Homenaje a Dos Leyendas (2006)

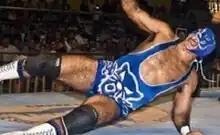
Blue Panther, wrestled in the fourth match of the night.

"Homenaje a Dos Leyendas" (2006) (Spanish for "Homage to Two Legends") was a professional wrestling supercard show event, scripted and produced by Consejo Mundial de Lucha Libre (CMLL; "World Wrestling Council"). The "Dos Leyendas" show took place on March 17, 2006 in CMLL's main venue, Arena México, Mexico City, Mexico. The event was to honor and remember CMLL founder Salvador Lutteroth, who died in March 1987. Starting in 1999 CMLL honored not just their founder, but also El Santo, the most famous Mexican professional wrestler ever. This was the seventh March show held under the "Homenaje a Dos Leyendas" name, having previously been known as "Homenaje a Salvador Lutteroth" from 1996 to 1998.